Public housing estates in Tai Wai

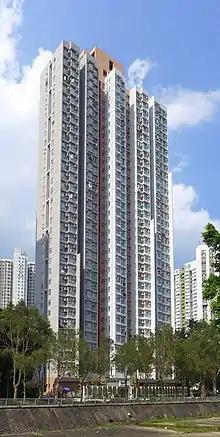
Mei Pak Court

Mei Pak Court is a Home Ownership Scheme court in Heung Fun Liu, Tai Wai of Sha Tin District, near May Shing Court. It is one 33-storey block court with 288 flats in total. It was sold in 2014 and completed in 2017.